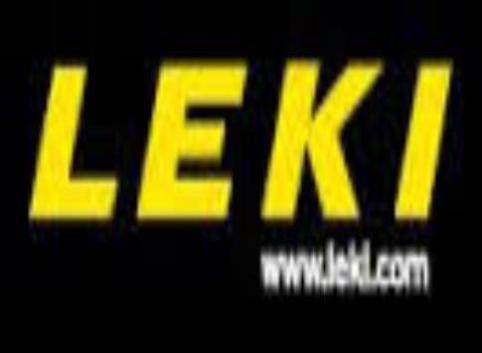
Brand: leki
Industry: Sports